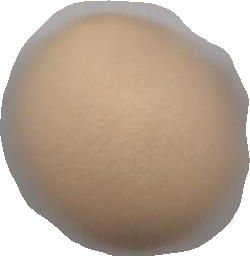
Variety: Grobogan